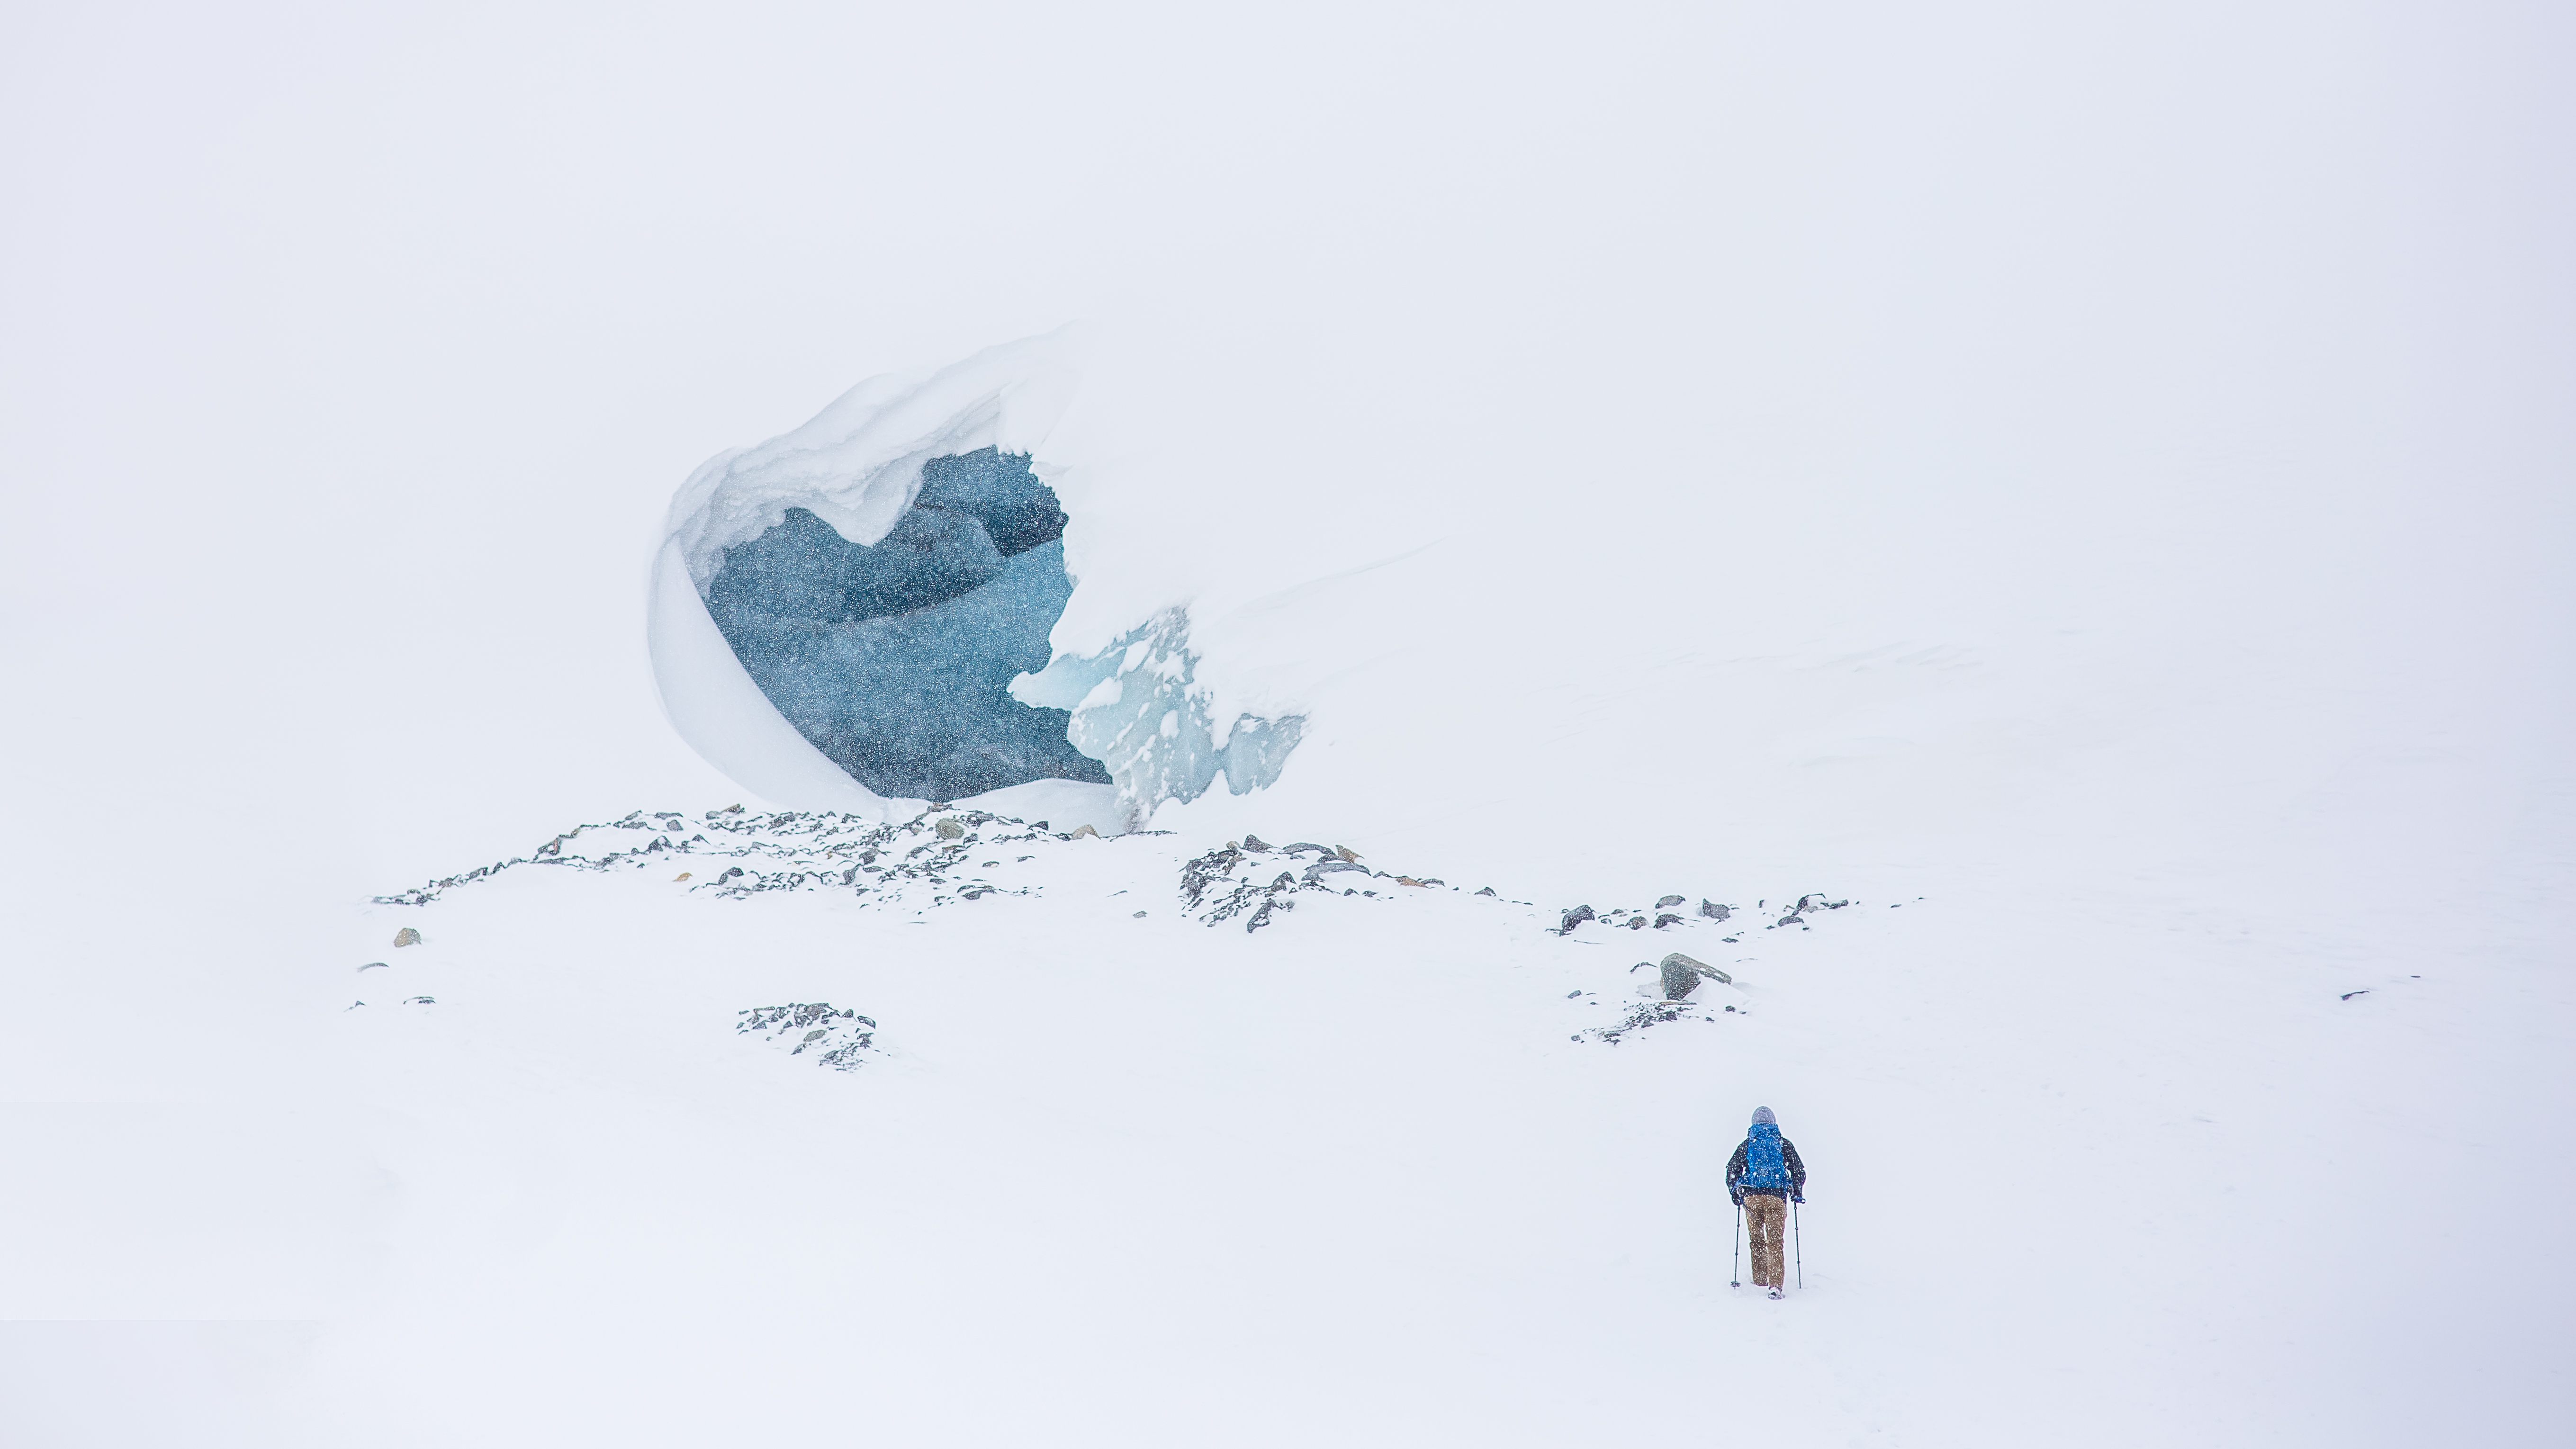
mountain, snow, cold, winter, adventure, ice, weather, blue, sketch, drawing, illustration, mountaineer, atmosphere of earth